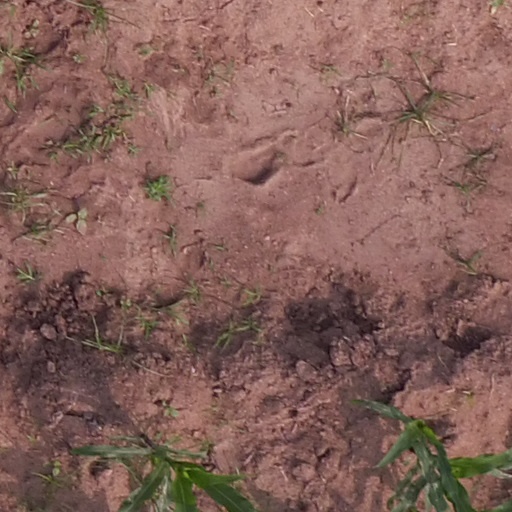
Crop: maize; corn